William Bradbury (printer)

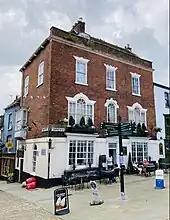
Bradbury's former printing premises on Castle Hill in Lincoln - seen in 2023

Bradbury was born in Bakewell in Derbyshire, where he was baptized on 14 April 1799. He was the son of John Bradbury (1776–1834), a shoemaker, and his wife, Elizabeth "née" Hardwick (1775-1820). By 1811 the family had moved to Lincoln where Bradbury was expected to follow his father into shoemaking. Instead, in 1813 he entered into a seven-year apprenticeship as a compositor under John Drury (1757-1815) and after his death his son John Wold Drury (1789-1850). By 1821 Bradbury had set up his own printing firm on Castle Hill in Lincoln. From 1822 to 1830 he went into business with his soon-to-be brother-in-law William Dent (1792-1858), who married Bradbury's sister Mary in June 1825. On 6 July 1826 Bradbury married Sarah Price (c1803-1896) in his native Bakewell. The couple had five children: Letitia Jane Bradbury (1827-1839); the writer Henry Riley Bradbury (1831-1860), who killed himself by drinking acid, possibly on being refused in marriage by a daughter of Frederick Mullett Evans, his father's partner, or perhaps as a result of being accused of plagiarism by Alois Auer; William Hardwick Bradbury (1832-1892), who in 1865 was to take over the business on his father's retirement; Walter Bradbury (1840-1891); and Edith Bradbury (1842-1910).